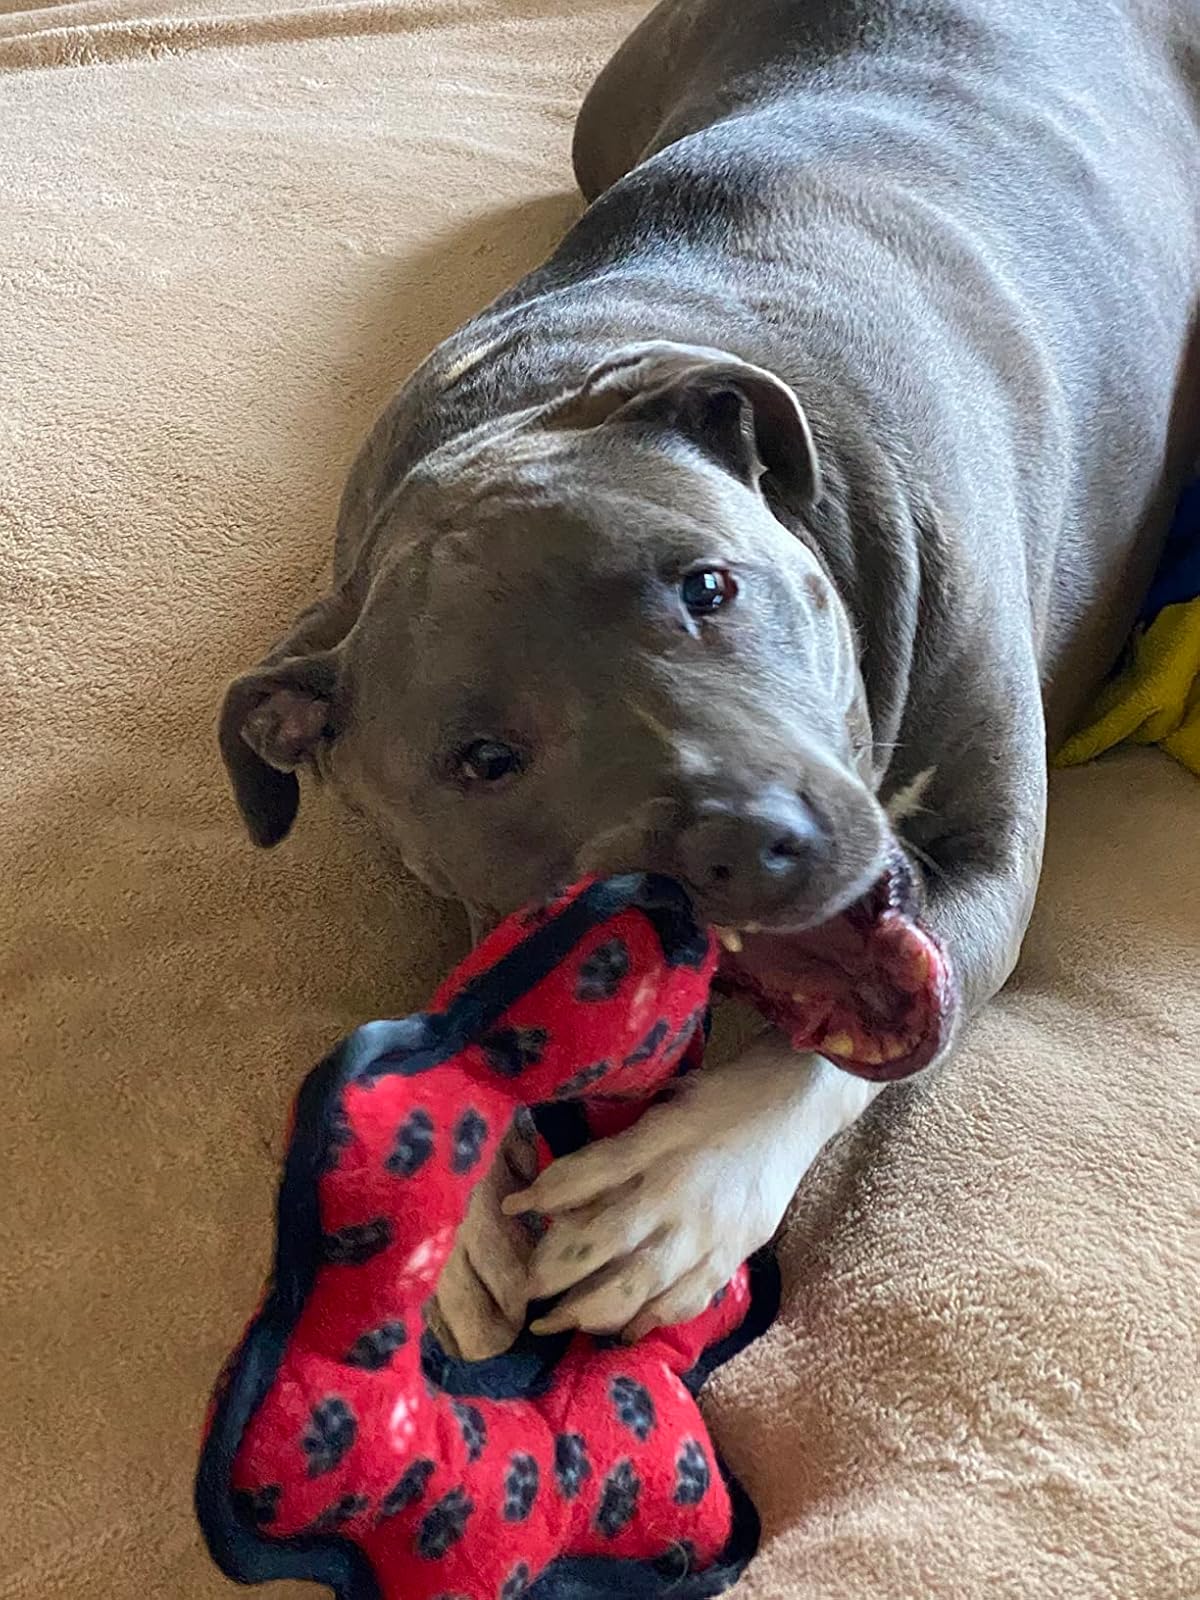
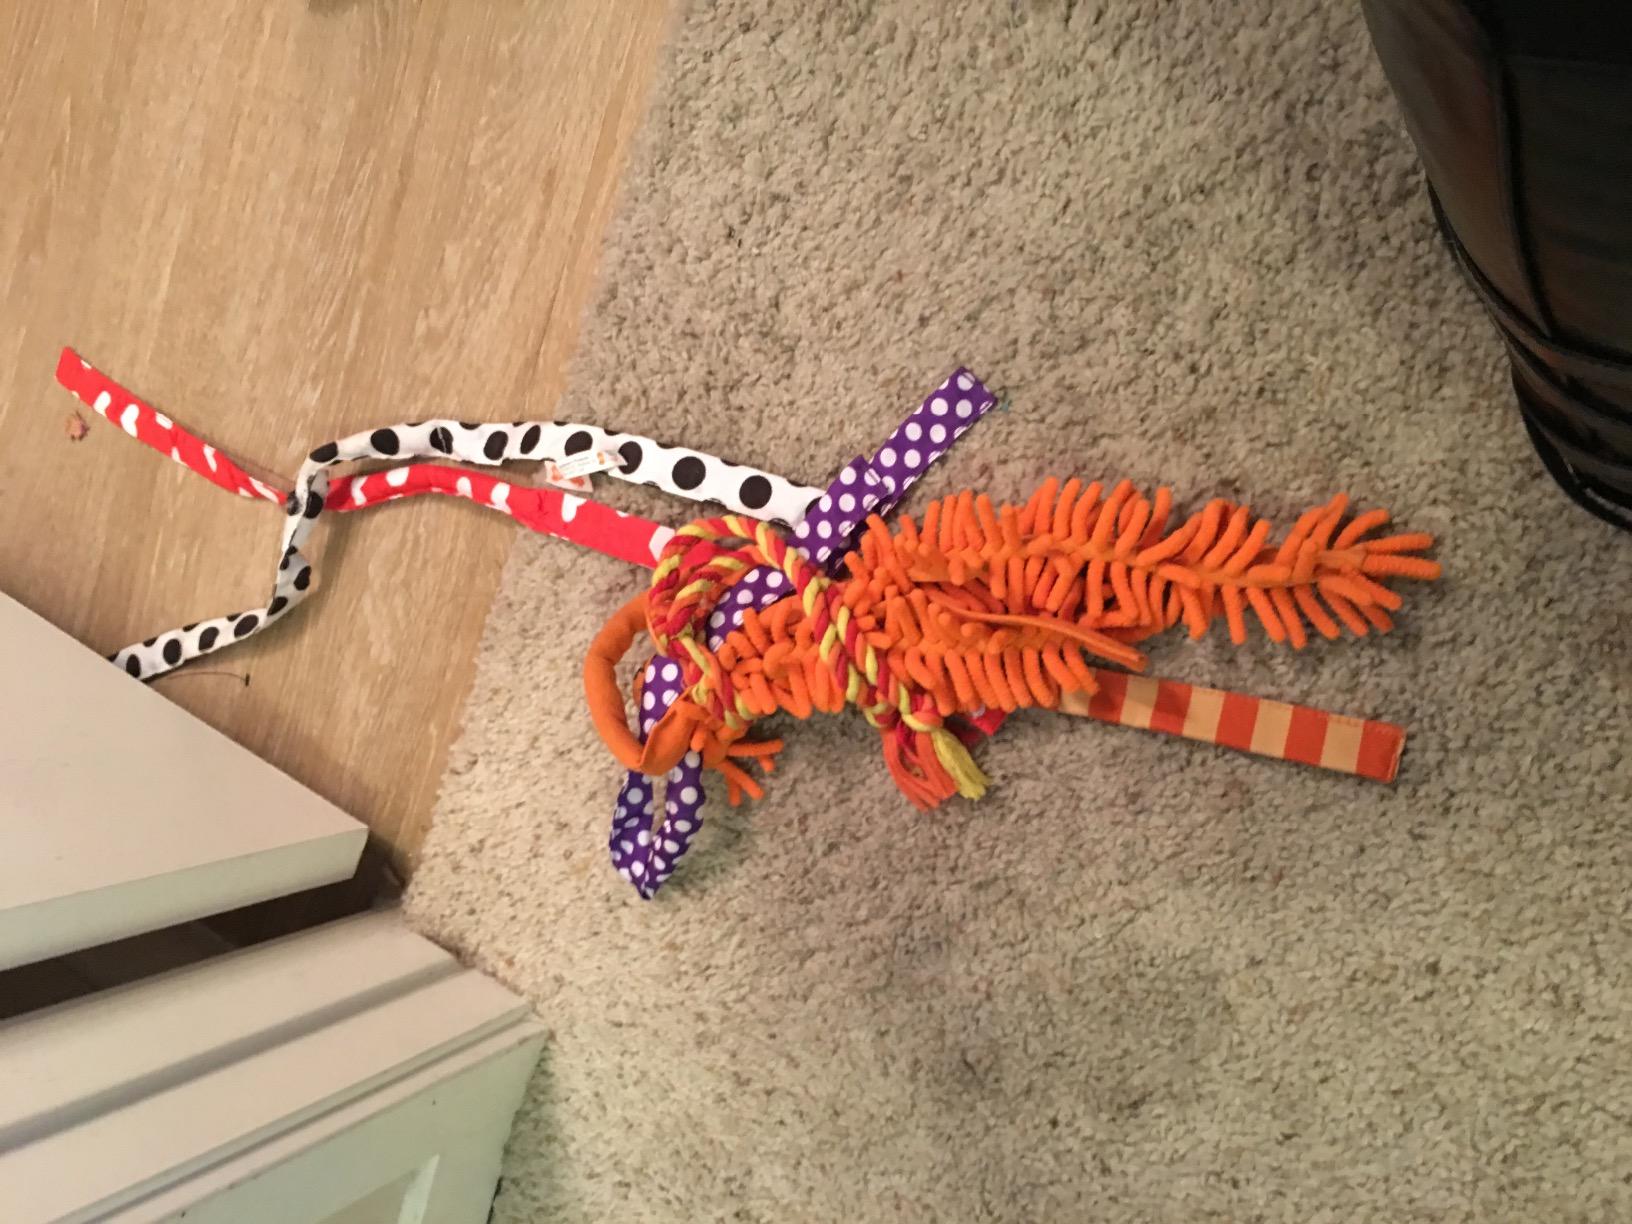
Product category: items_toy
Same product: no